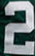
Number: 2